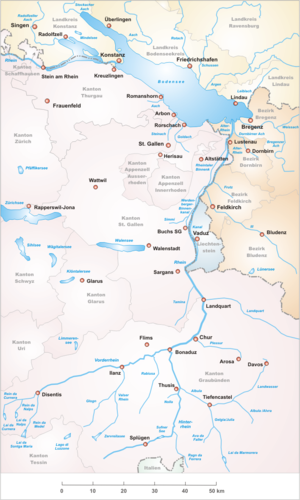
Le lac de Toma dans le canton des Grisons en Suisse est généralement considéré comme la source du Rhin. Cette convention officielle ne fait toutefois pas justice à la longueur réelle ni au débit effectif des cours d’eau constitutifs du Rhin en amont de Coire. La fixation de la source au lac de Toma est donc en partie due à des conventions et traditions historiques.
Le Rhin est un fleuve d'Europe centrale et de l'Ouest, long de 1 233 km. Il est la colonne vertébrale de l'Europe rhénane, l’espace économique le plus dynamique d’Europe et l’un des grands lieux de puissance du monde. Son bassin versant, de 198 000 km², comprend le Liechtenstein, la majeure partie de la Suisse et du Grand-Duché de Luxembourg, une partie de l'Autriche, de l'Italie et de la Belgique, de grandes parties de l'Allemagne et des Pays-Bas et une partie de la France. Il s'agit du plus long fleuve se déversant dans la mer du Nord et de l'une des voies navigables les plus fréquentées du monde. Il fournit de l'eau potable à plus de 30 millions de personnes.